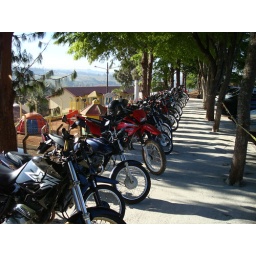
Many many motorcycles as they travel between cars in heavy traffic.